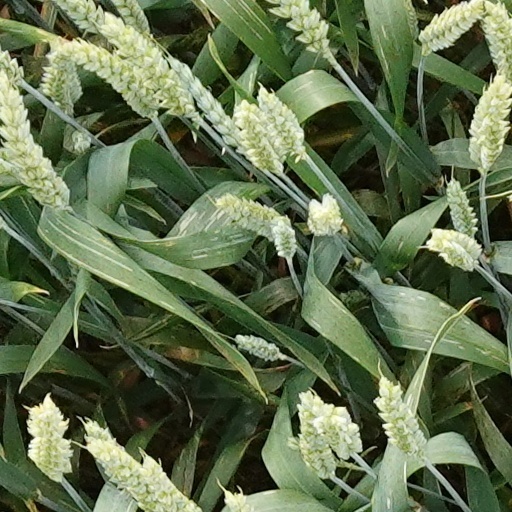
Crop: wheat